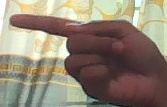
ASL sign: G